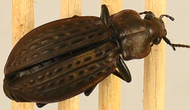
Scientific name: Carabus maeander maeander
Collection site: Chase Lake National Wildlife Refuge NEON (WOOD), plot WOOD_028